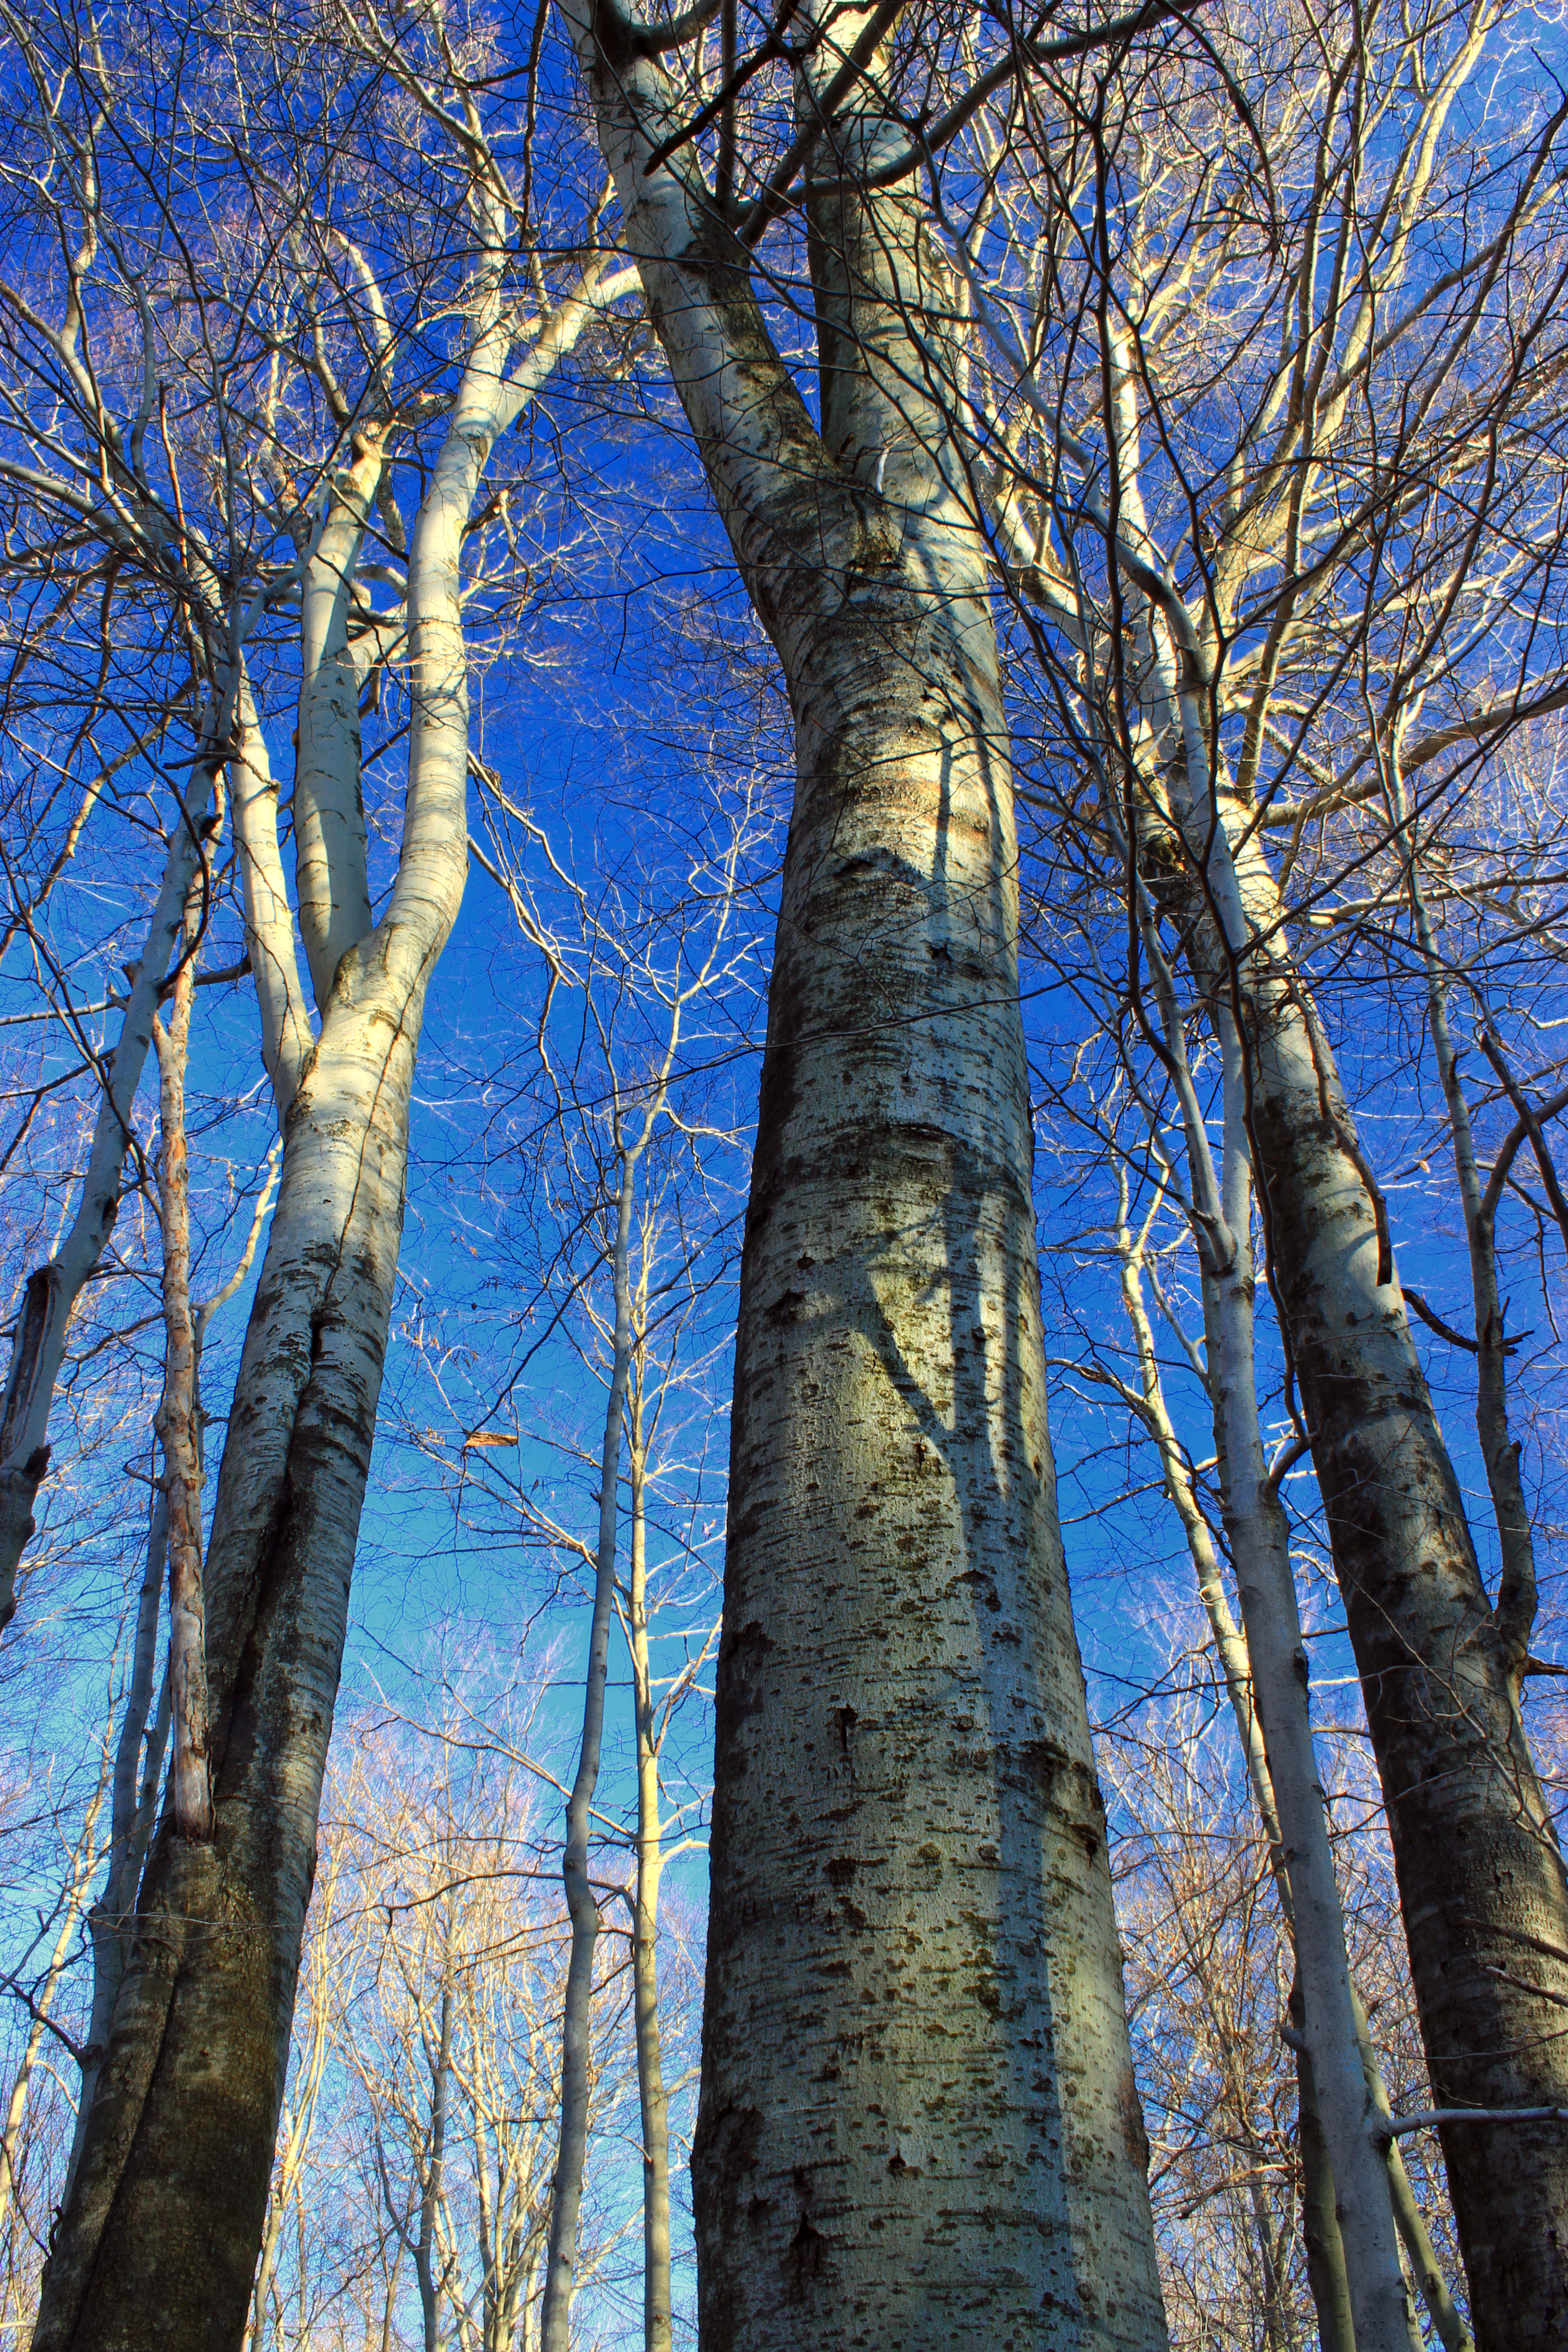
tree, nature, forest, branch, winter, plant, sky, hiking, sunlight, leaf, trunk, bark, canopy, birch, autumn, season, trees, creativecommons, deciduous, trunks, pennsylvania, endlessmountains, loyalsockstateforest, americanbeeches, fagusgrandifolia, sullivancounty, fernrocknaturetrail, grove, woodland, habitat, flowering plant, natural environment, woody plant, land plant